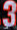
Number: 3